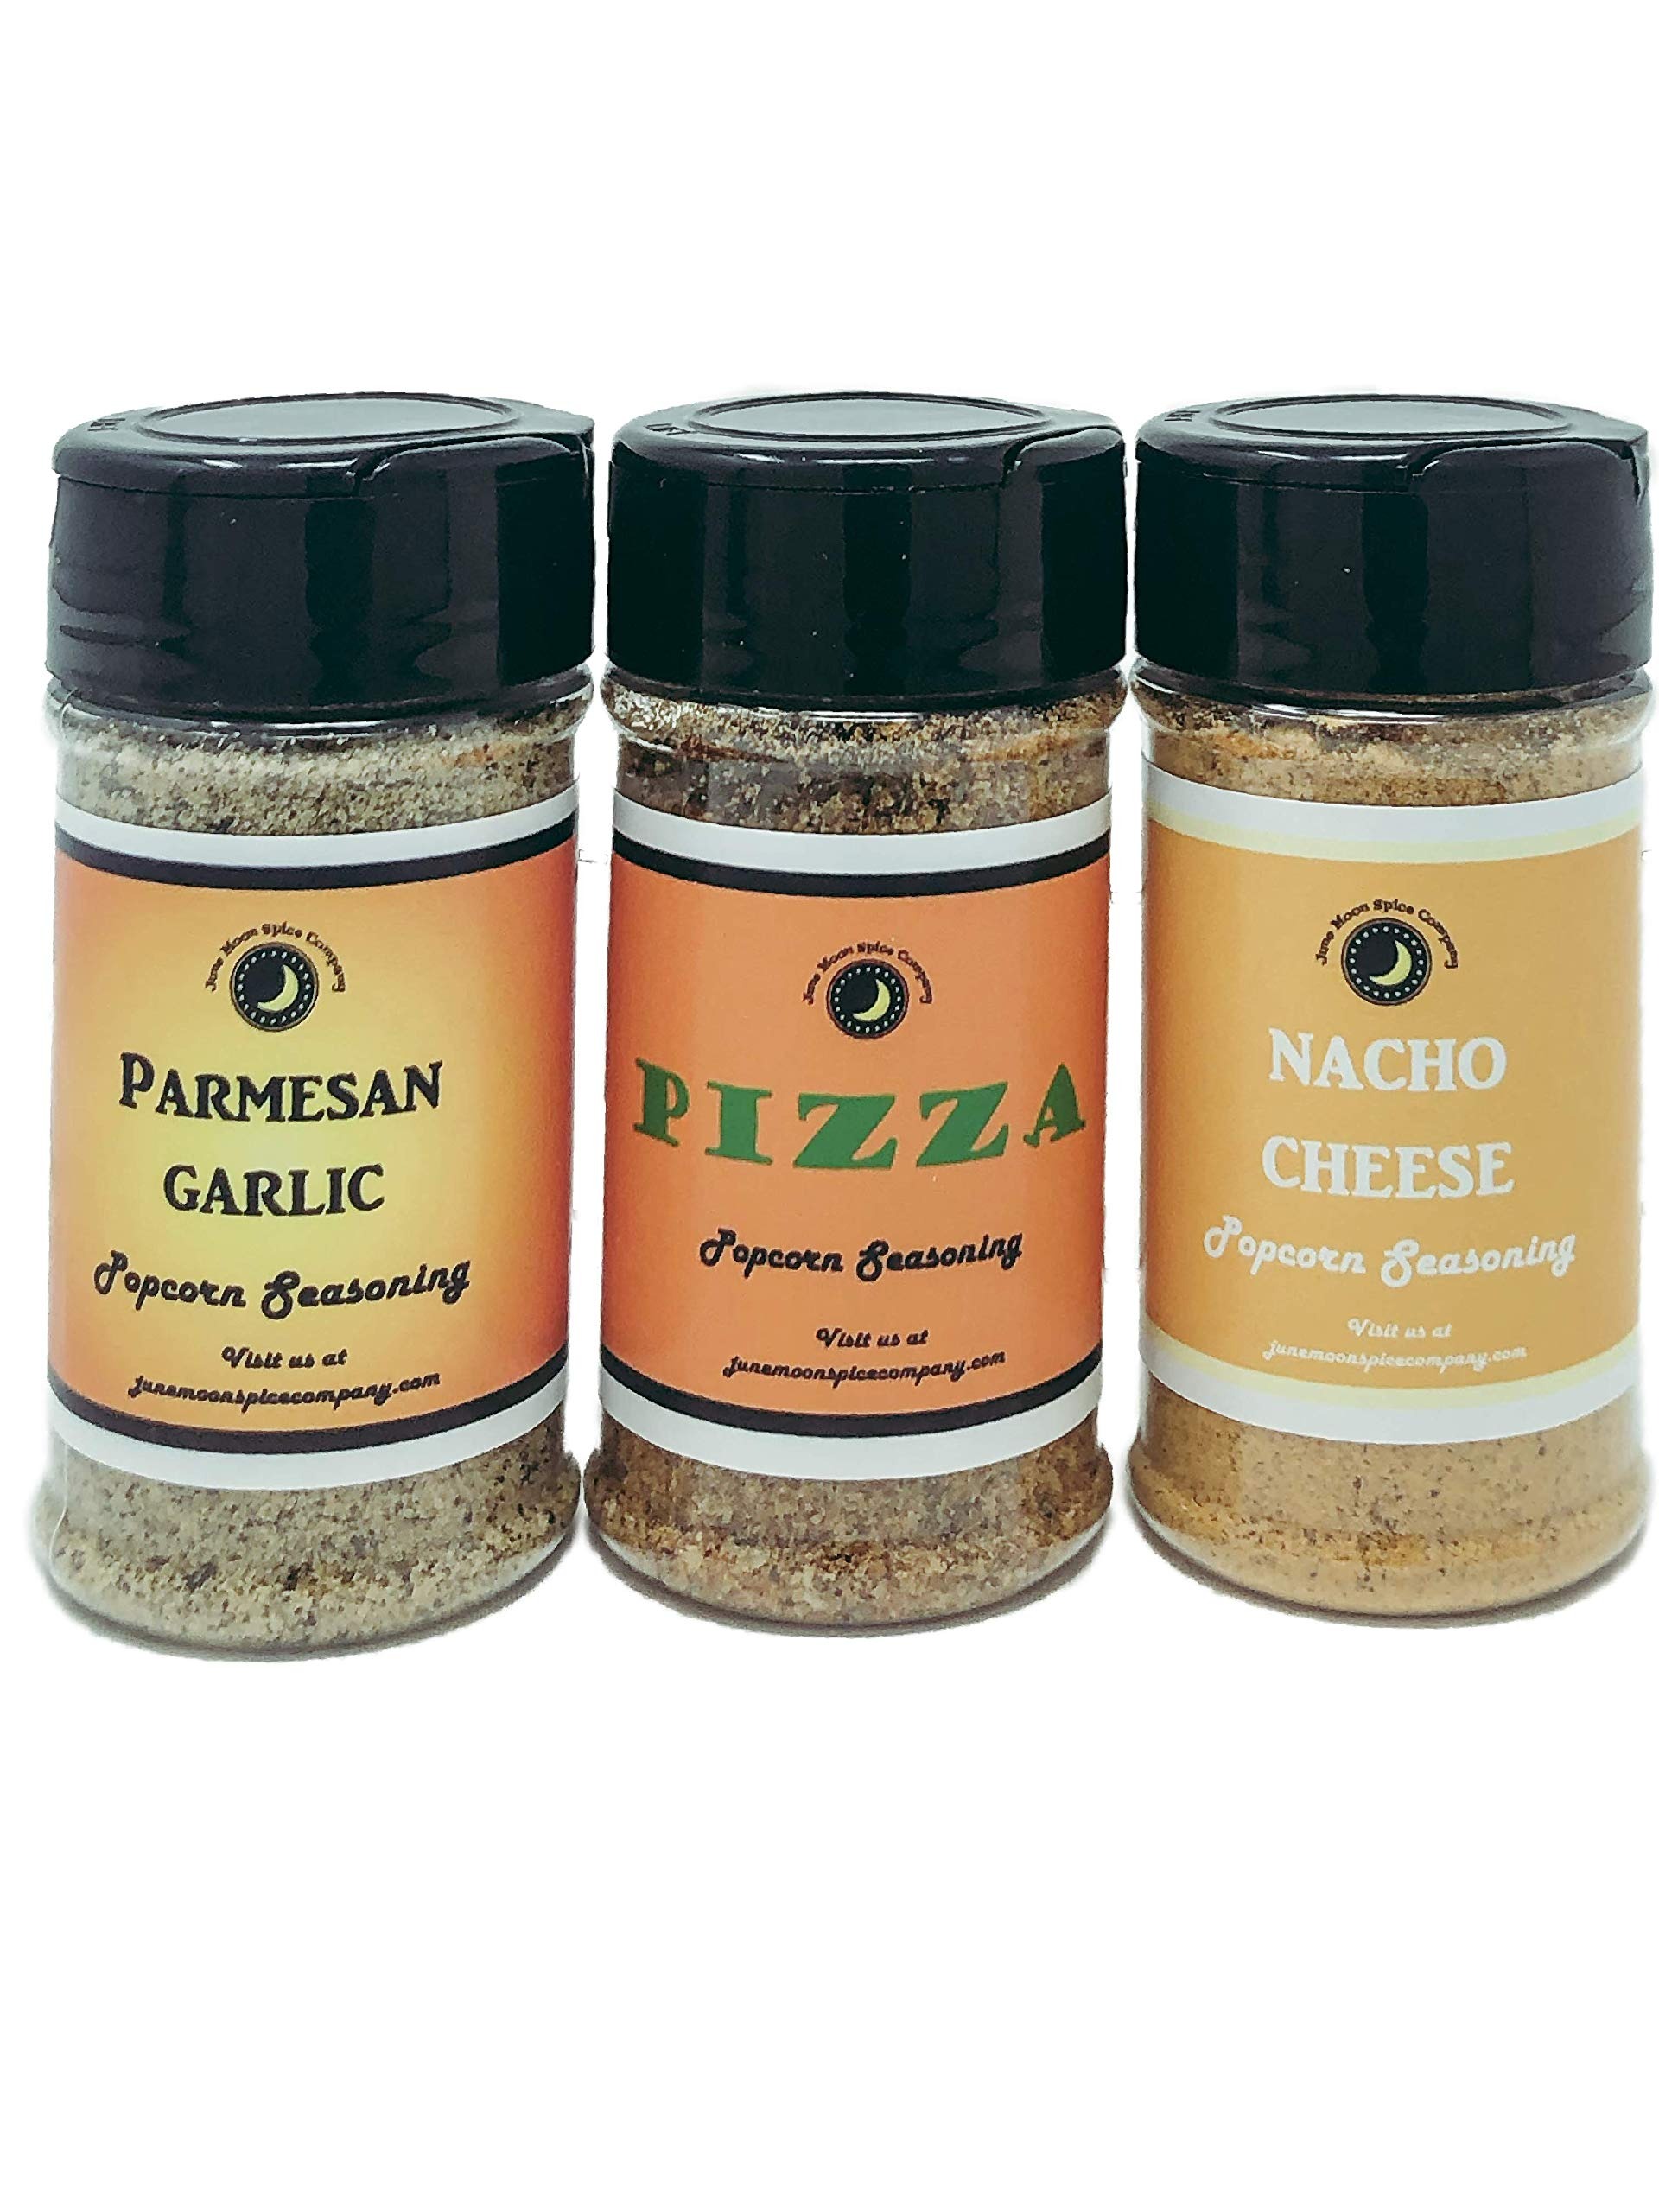
Item Name: Popcorn Seasoning | Variety 3 Pack | Parmesan Garlic Popcorn Seasoning | Pizza Popcorn Seasoning | Nacho Cheese Popcorn Seasoning | Crafted in Small Batches | Premium | Flavorful Popcorn Seasoning Variety 3-Pack – Delightful Treats for Every Occasion!
Bullet Point 1: Discover the ultimate flavor experience with our Premium Popcorn Seasoning Variety 3 Pack. This carefully curated trio includes Parmesan Garlic, Pizza, and Nacho Cheese popcorn seasonings, each crafted in small batches to ensure maximum flavor and quality. Elevate your snacking game with these gourmet seasonings that bring a burst of deliciousness to every kernel.
Bullet Point 2: 🍿 Parmesan Garlic Popcorn Seasoning: Indulge in the rich, savory taste of Parmesan cheese blended with the robust flavor of garlic. This seasoning transforms your popcorn into a gourmet treat, perfect for movie nights or any snack time.
Bullet Point 3: 🍕 Pizza Popcorn Seasoning: Satisfy your pizza cravings with every bite. This seasoning combines the classic flavors of Italian herbs, tangy tomato, and savory cheese to give your popcorn a unique, mouth-watering twist.
Bullet Point 4: 🧀 Nacho Cheese Popcorn Seasoning: Enjoy the bold, cheesy goodness of nacho cheese. This seasoning delivers a tangy, creamy flavor that's perfect for those who love a little extra kick with their snack.
Bullet Point 5: 👩‍🍳 Crafted in Small Batches: Each seasoning is meticulously crafted in small batches to ensure the highest quality and flavor. We use only premium ingredients, so you can enjoy a superior snacking experience every time.
Bullet Point 6: 🌿 Versatile Flavors: While perfect for popcorn, these seasonings are also great on other snacks like chips, pretzels, and even vegetables. Get creative and sprinkle them on your favorite foods for an added burst of flavor.
Bullet Point 7: 🎁 Perfect for Gifting: This variety pack makes an excellent gift for popcorn lovers and food enthusiasts alike. Ideal for holidays, birthdays, or any special occasion, it's a tasty addition to any kitchen.
Bullet Point 8: 💖 Loved by All: From kids to adults, our Popcorn Seasoning Variety 3 Pack is a hit with everyone. The balanced and bold flavors enhance any snack, making it a must-have in your pantry.
Bullet Point 9: Elevate your snacking experience with our Premium Popcorn Seasoning Variety 3 Pack. Perfect for adding gourmet flavor to your favorite snacks, this trio of seasonings is crafted to perfection. 🍿🧀🍕👩‍🍳🌿🎁💖
Bullet Point 10: A double FRESHNESS seal is applied to fresh ingredients immediately after blending for maximum flavor and zest. TASTE the PREMIUM difference! Gluten free. Sturdy 3.5 fl. oz. BPA free shaker bottles with sift options.
Product Description: Discover the ultimate flavor experience with our Premium Popcorn Seasoning Variety 3 Pack. This carefully curated trio includes Parmesan Garlic, Pizza, and Nacho Cheese popcorn seasonings, each crafted in small batches to ensure maximum flavor and quality. Elevate your snacking game with these gourmet seasonings that bring a burst of deliciousness to every kernel.
Value: 10.5
Unit: Ounce

Price: 22.88